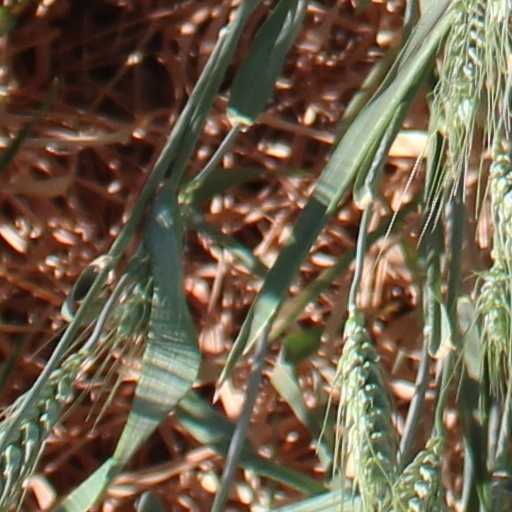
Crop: wheat